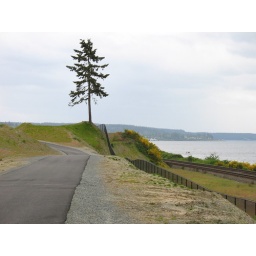
A tree waits by the sea for its forest to return